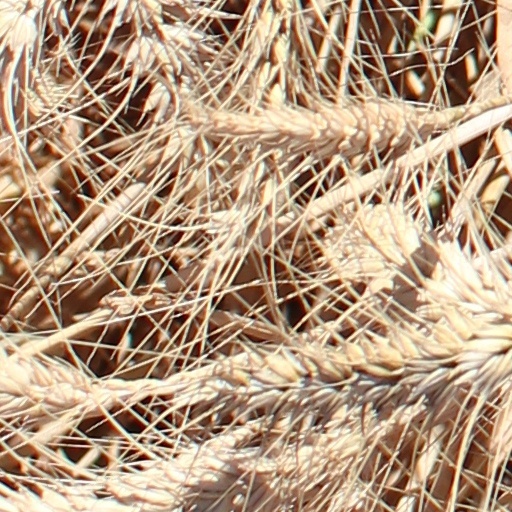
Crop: wheat